Jim Nantz

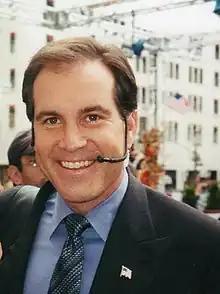
Nantz in 2001

James William Nantz III (born May 17, 1959) is an American sportscaster who has worked on telecasts of the National Football League (NFL), NCAA Division I men's basketball, the NBA, and the PGA Tour for CBS Sports since the 1980s. He has anchored CBS's coverage of the Masters Tournament since 1989 and been the lead play-by-play announcer on CBS's NFL coverage since 2004. He was also the lead broadcaster for the NCAA men's basketball tournament from 1990 to 2023.